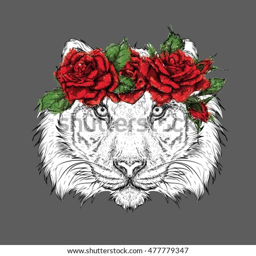
hand draw portrait of tiger wearing a wreath of flowers